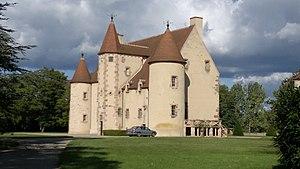
Cet article recense les sites naturels protégés dans l'Allier, en France.
Le château de Nassigny est un château de la fin du Moyen Âge situé sur la commune de Nassigny, dans l'Allier.
Nassigny est une commune française située dans le département de l'Allier, en région Auvergne-Rhône-Alpes.